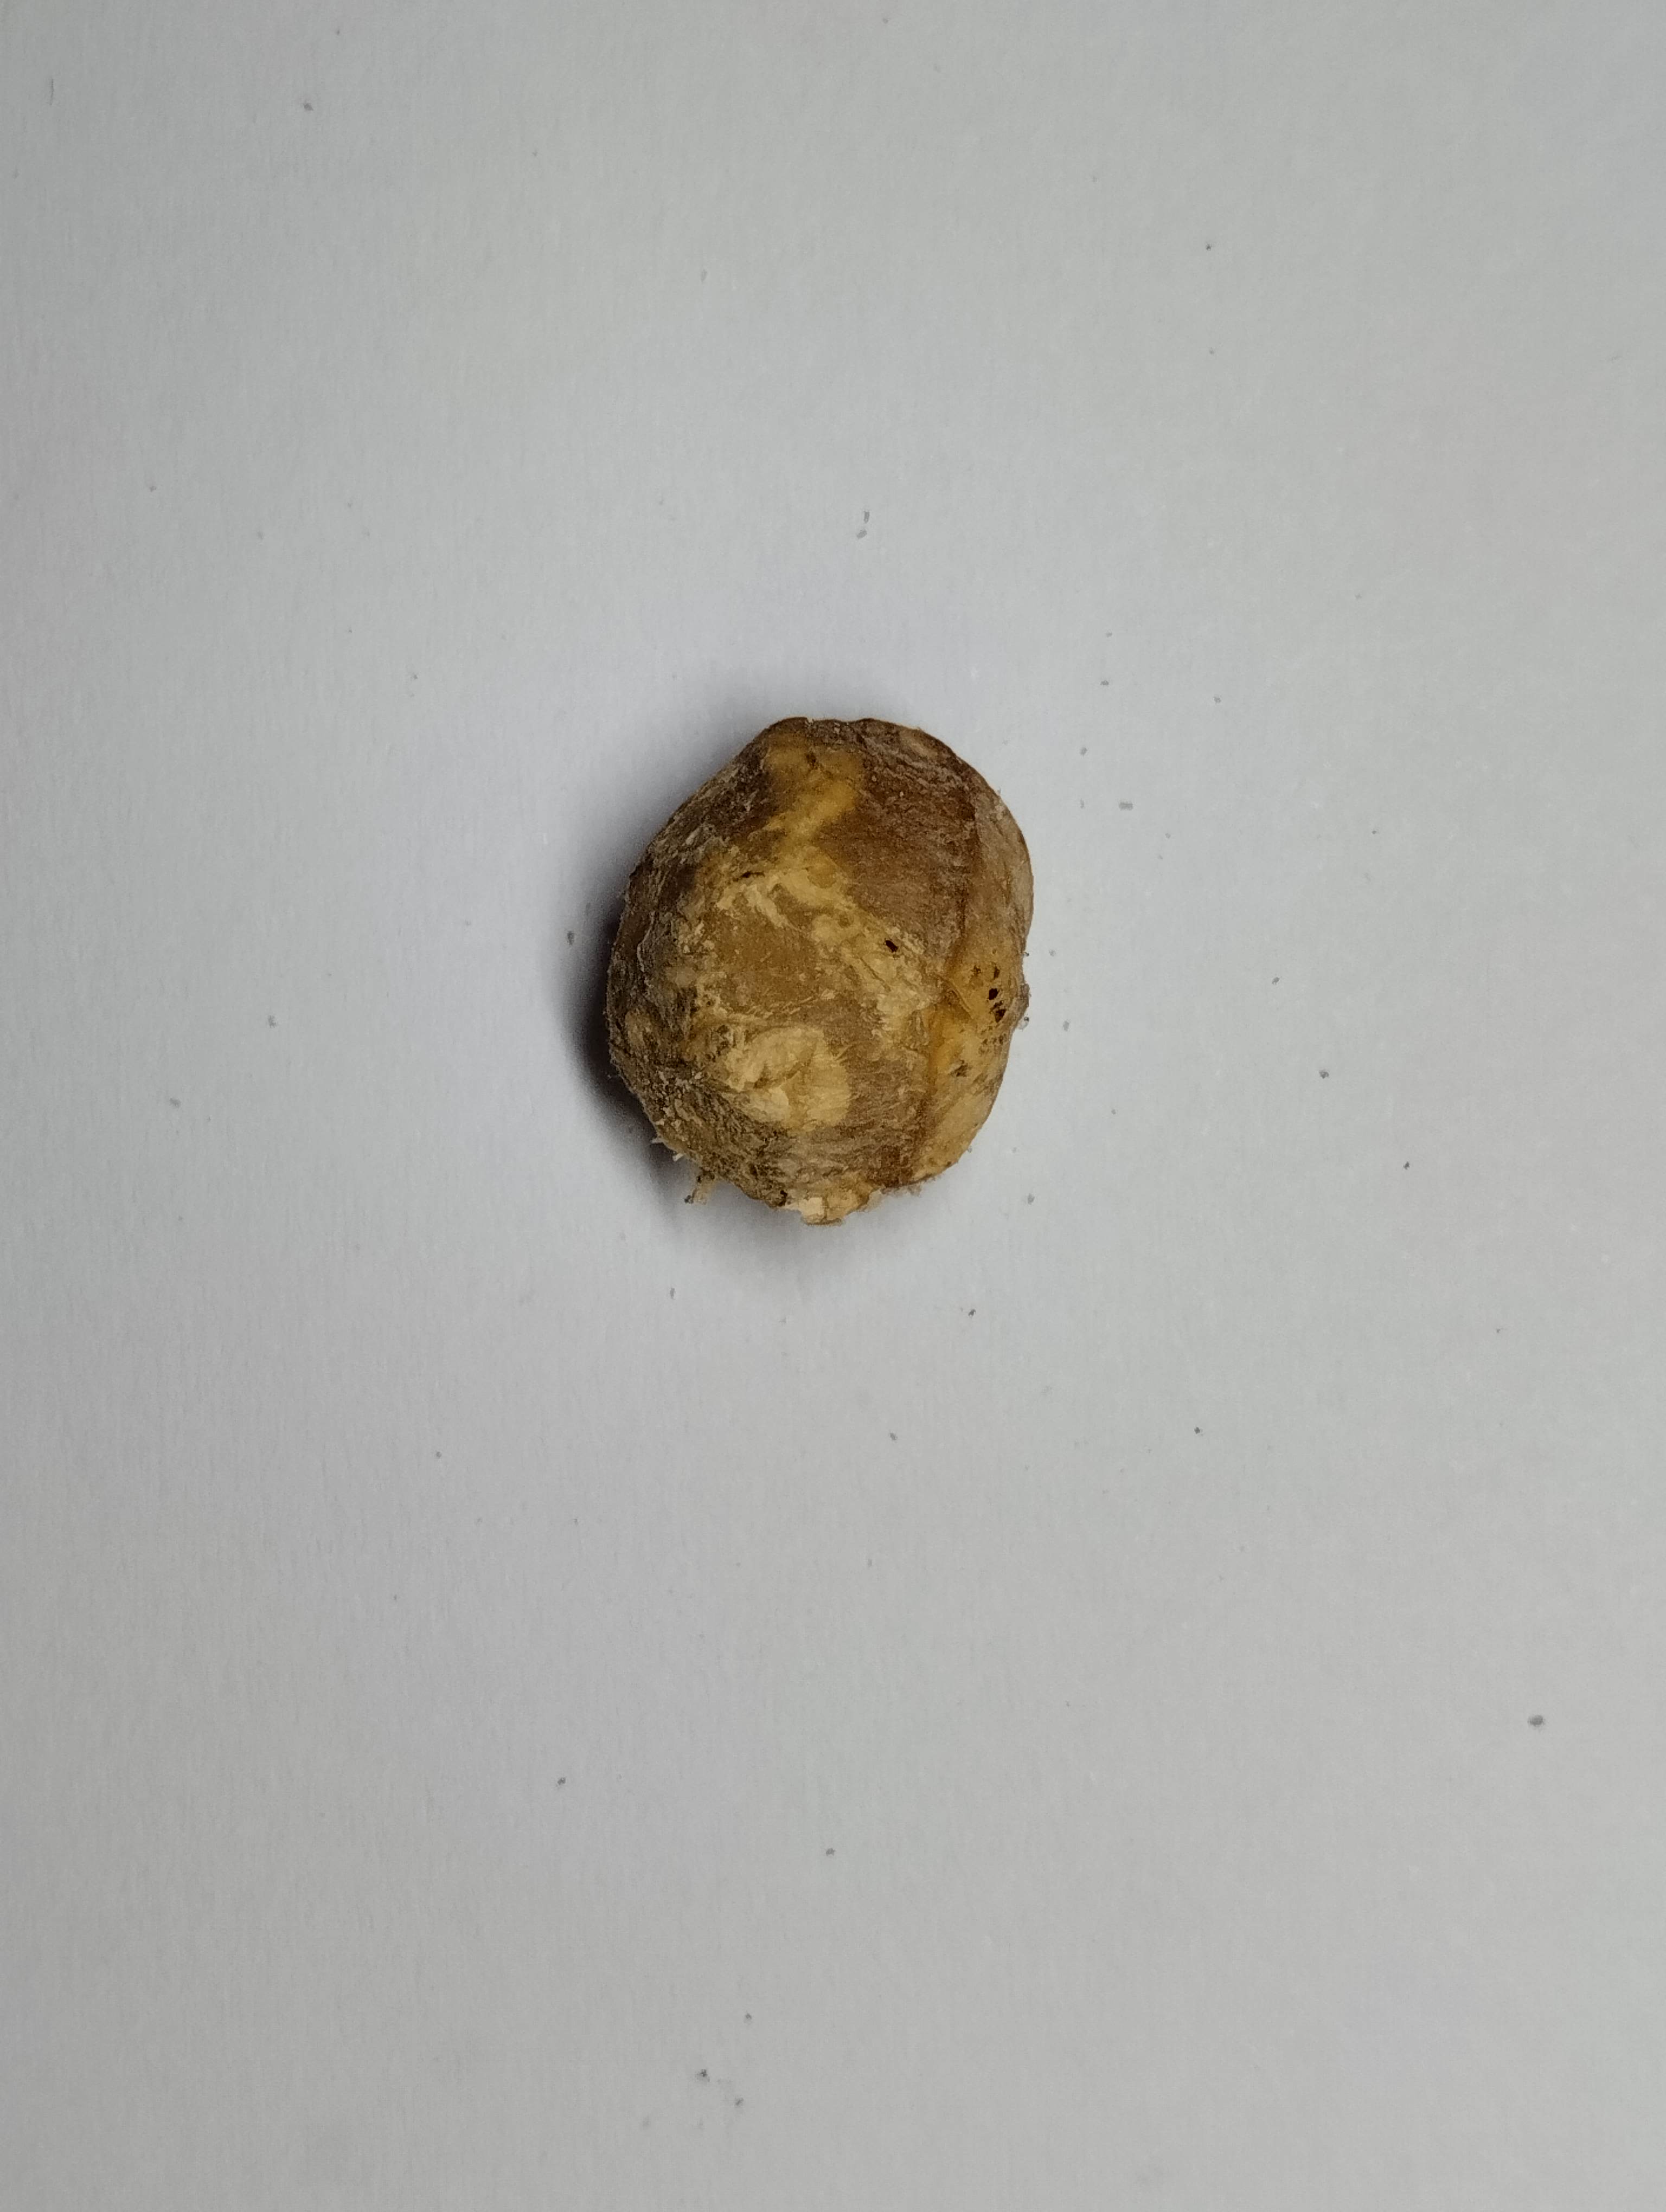
Label: rusak (damaged seed)